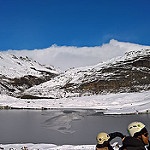
Label: glacier